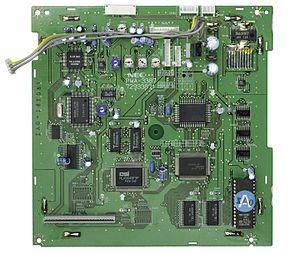
La PC-FX est une console de jeux vidéo 32 bits, développée par NEC. Elle est commercialisée à partir du 23 décembre 1994, soit quelques semaines après la PlayStation de Sony et un mois après la Sega Saturn. Pensée pour succéder à la PC-Engine et à la SuperGrafX, ses jeux sont au format CD-ROM.